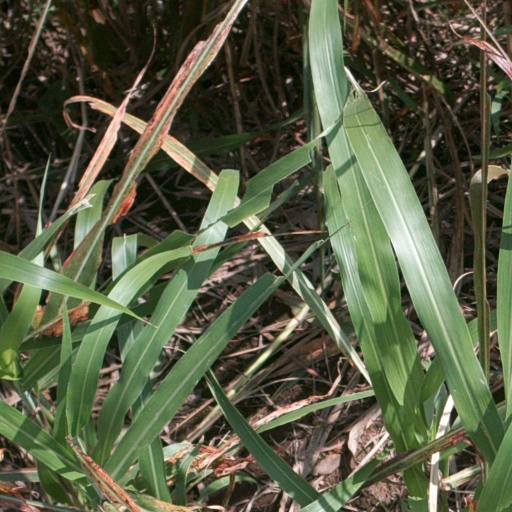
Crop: sorghum